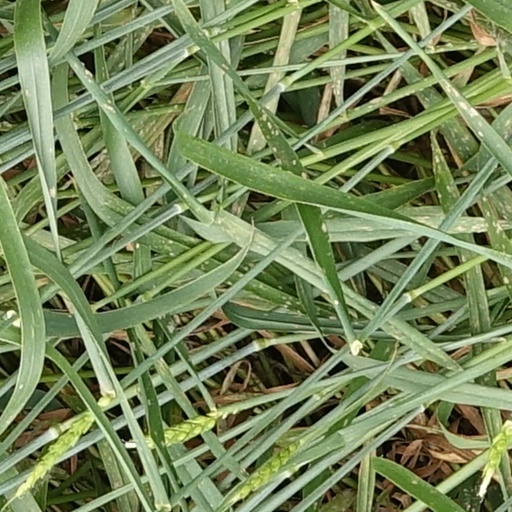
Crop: wheat